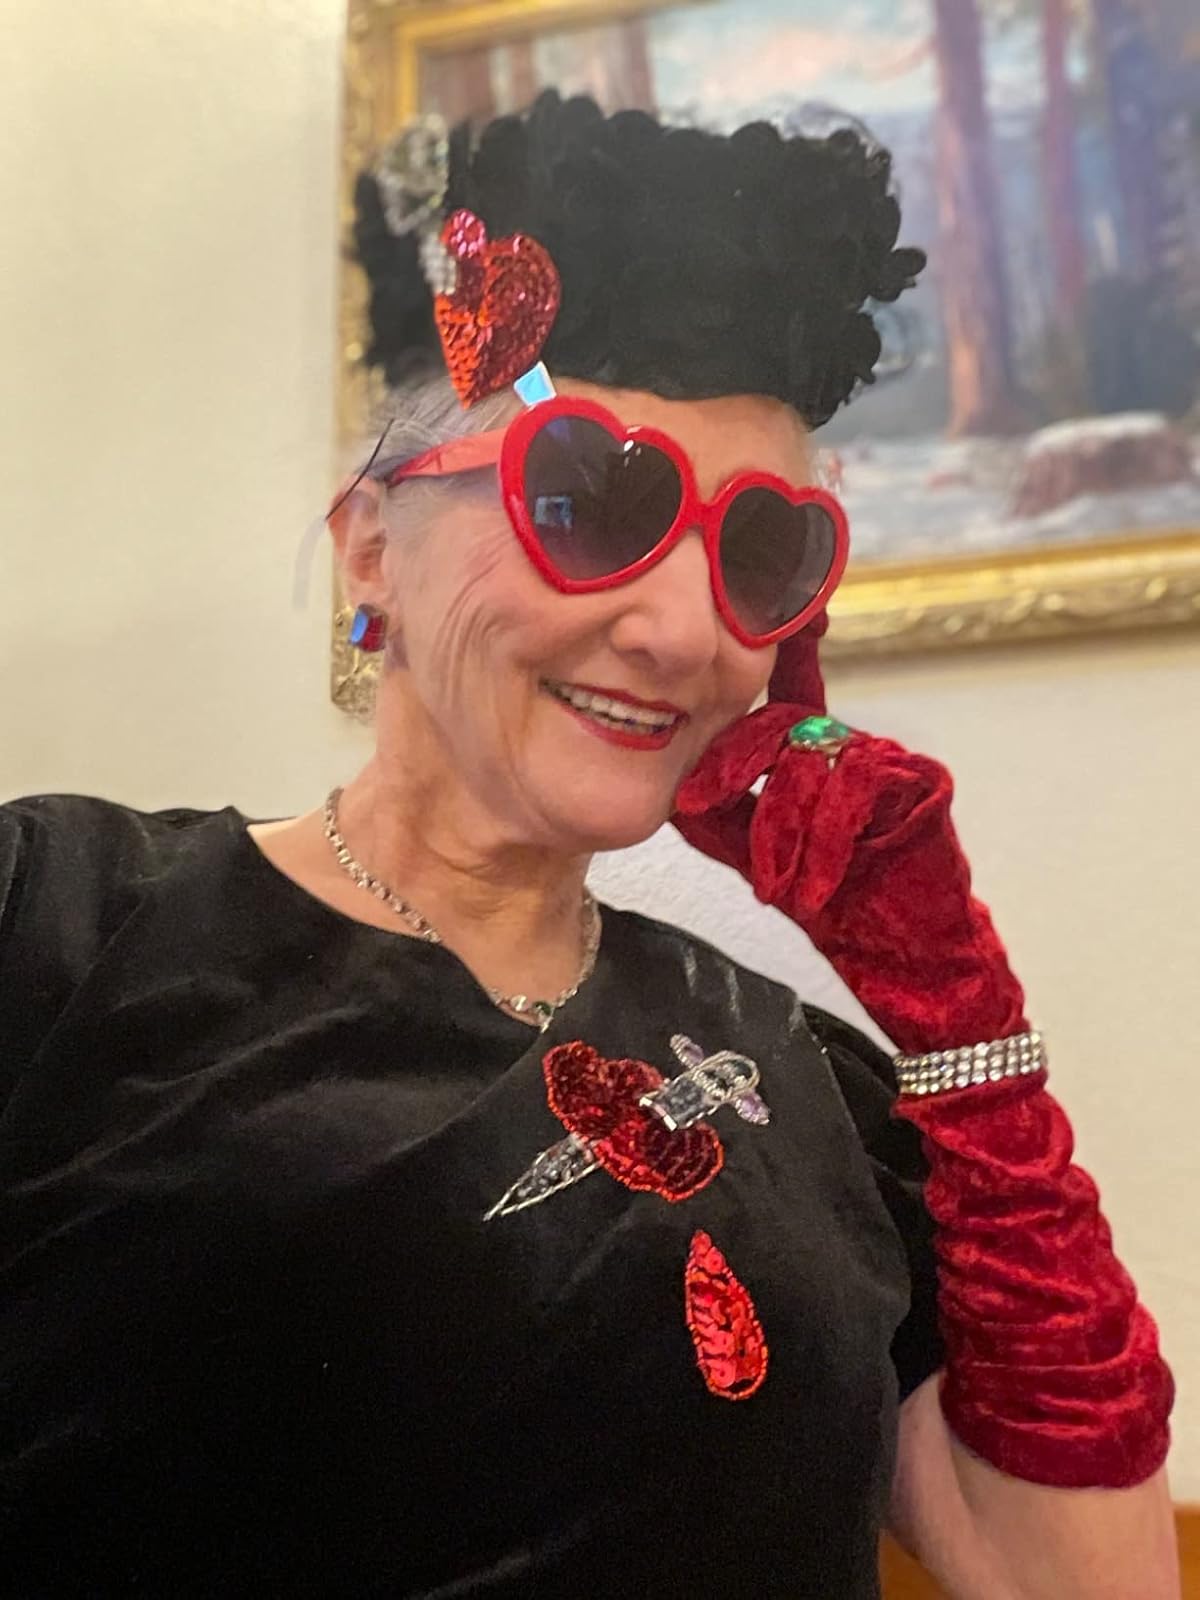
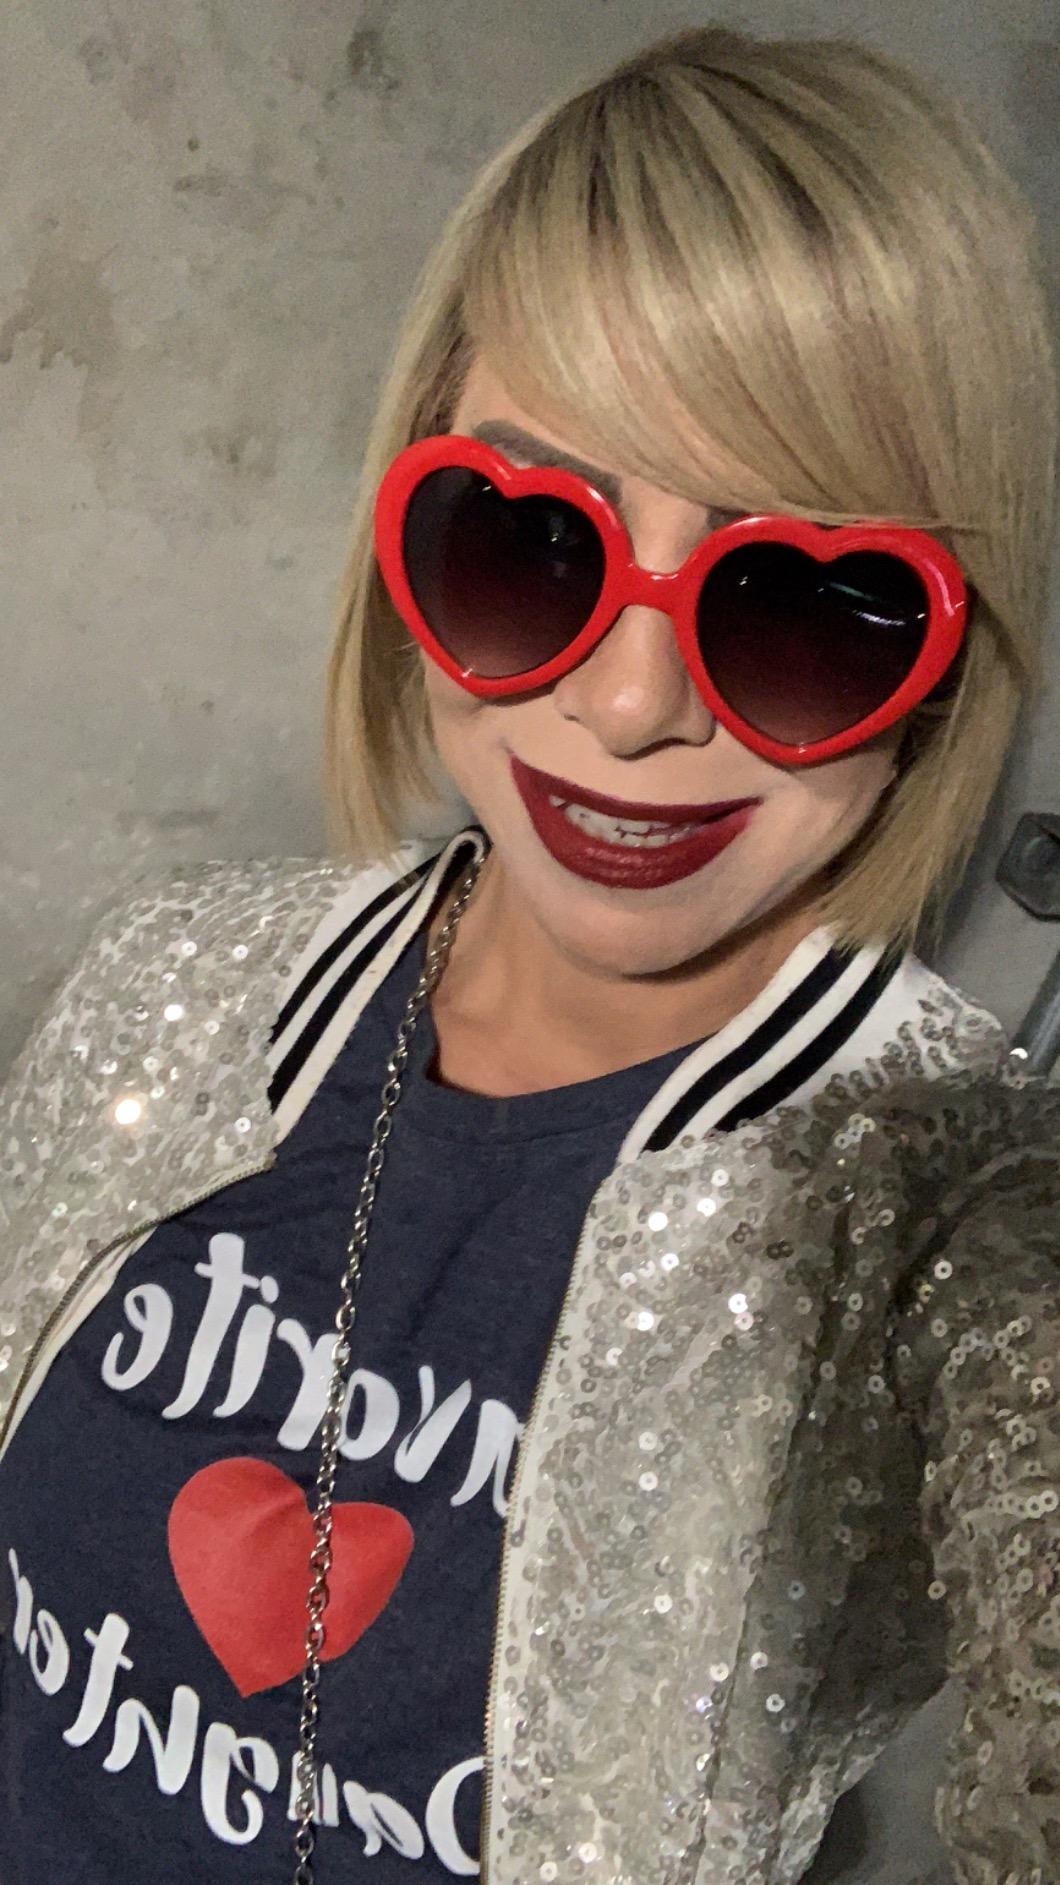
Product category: accessories_sunglasses
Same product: yes